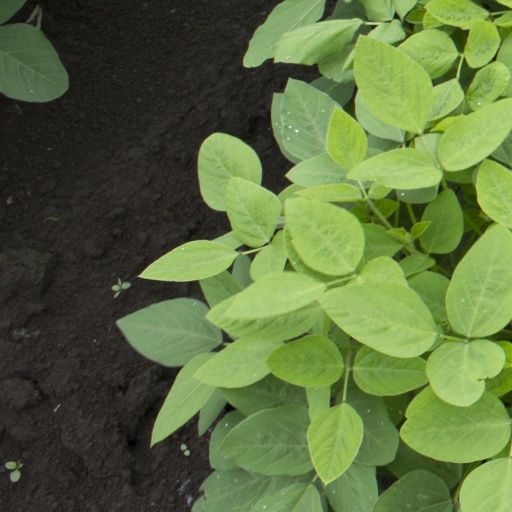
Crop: soybean